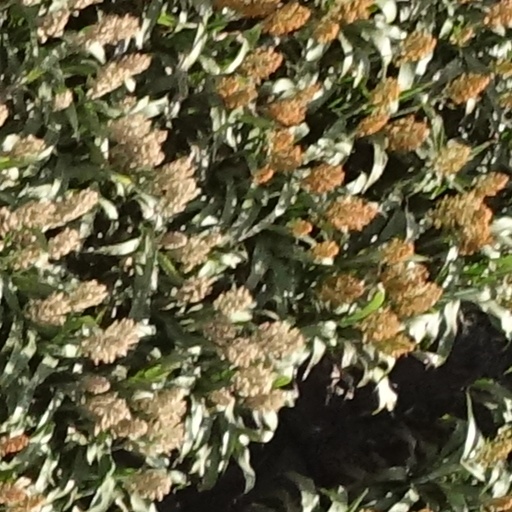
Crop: sorghum